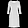
Label: Dress